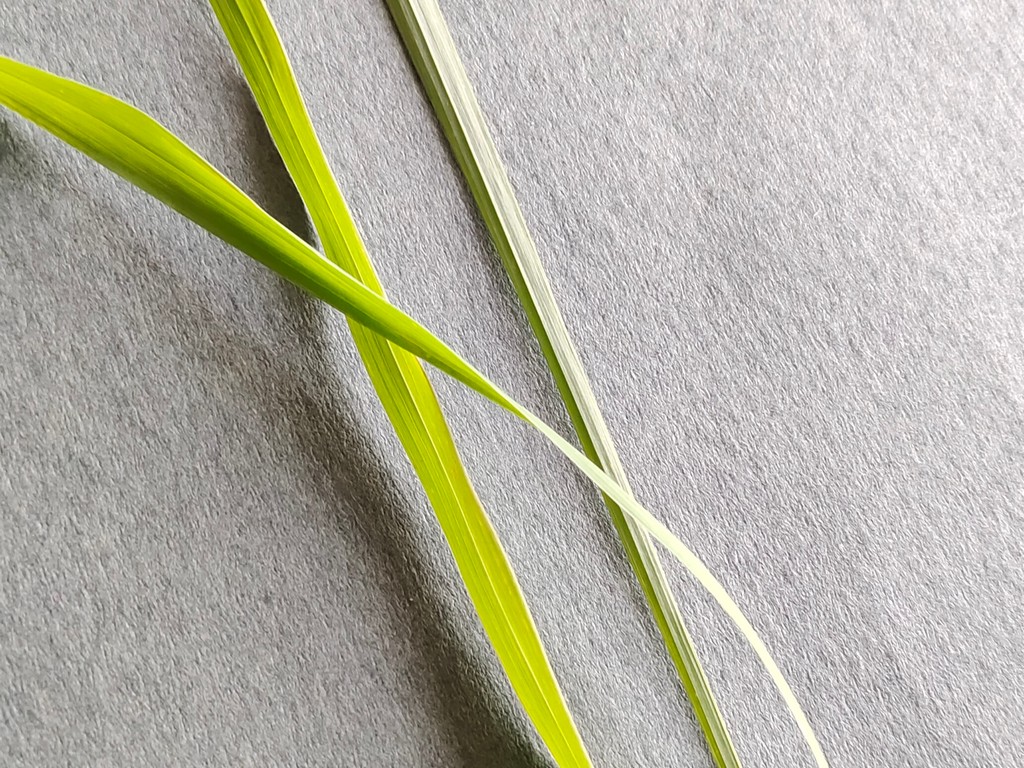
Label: Healthy